The Snow White Murder Case

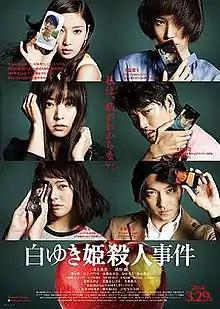
Poster

is a 2014 Japanese mystery thriller film directed by Yoshihiro Nakamura.